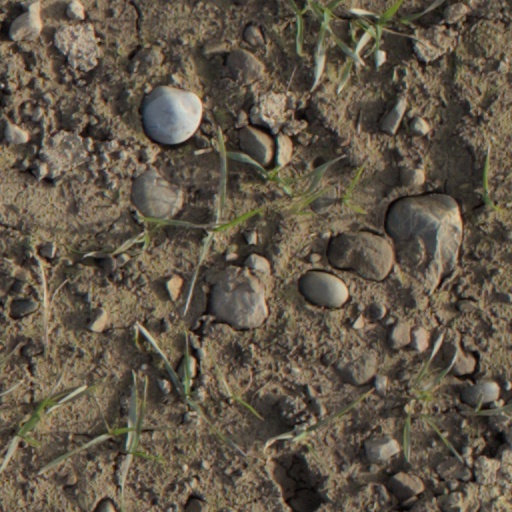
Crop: wheat